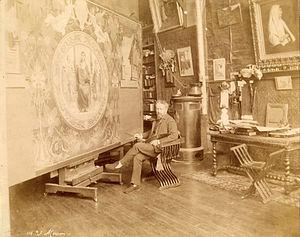
Le boulevard Saint-Michel est une voie de Paris séparant les 5ᵉ et 6ᵉ arrondissements depuis la Seine jusqu'au quartier de Port-Royal.
Nicolas Luc-Olivier Merson, né à Paris le 21 mai 1846 et mort le 13 novembre 1920 dans le 5ᵉ arrondissement de Paris, est un peintre et illustrateur français.